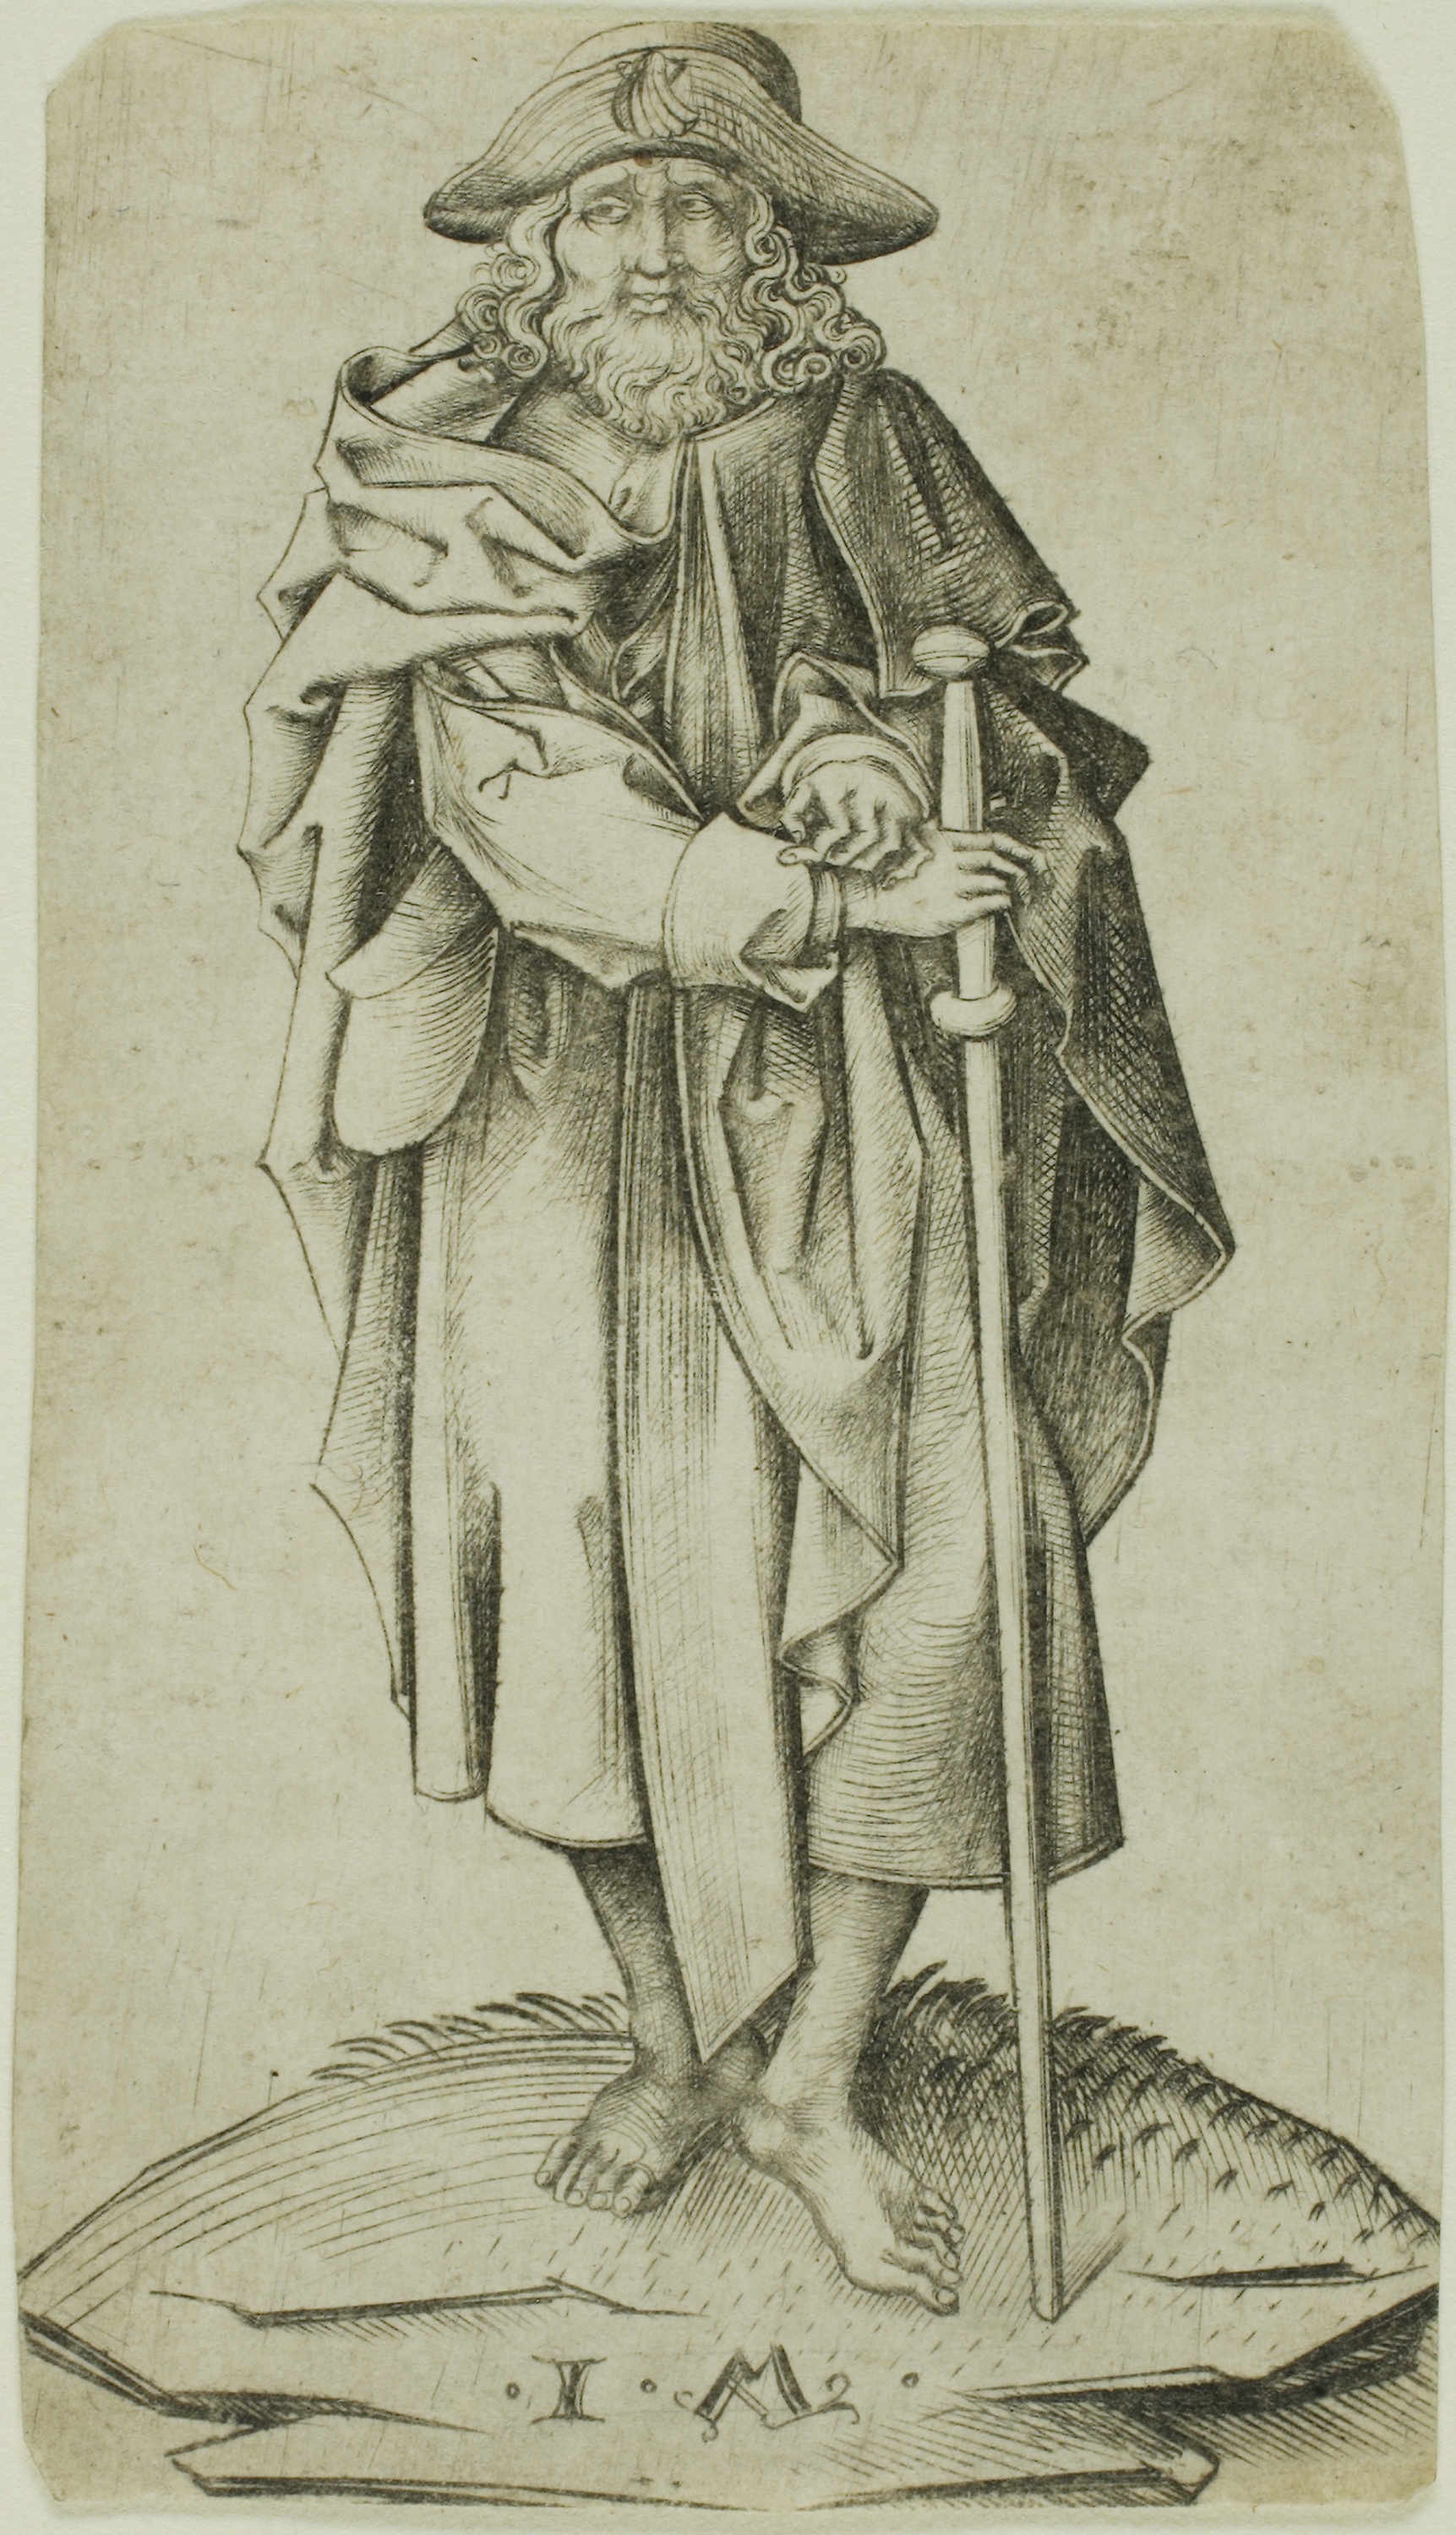
history, art, classical sculpture, standing, ancient history, monument, statue, sculpture, artwork, middle ages, costume design, black and white